Parc André-Citroën

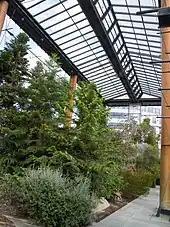
Inside one of the two greenhouses

The park is built around a central, rectangular lawn of roughly 273 by 85 metres (895' x 279') in size. It is embellished with two greenhouse pavilions (hosting exotic plants and Mediterranean vegetation) at the eastern, urban end which are separated by a paved area featuring dancing fountains. The south edge of the lawn is bounded by a monumental canal — the "Jardin des Métamorphoses" — composed of an elevated reflecting pool that reaches through granite guard houses, lined by a suspended walkway. On the north side are two sets of small gardens: the six "Serial Gardens", each with a distinct landscape and architectural design and a "Garden in Movement" that presents wild grasses selected to respond at different rates to wind velocity. A 630-meter (690 yard) diagonal path cuts through the park.